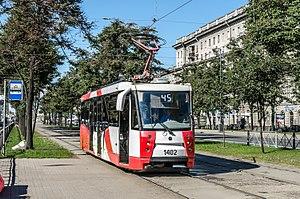
Le tramway de Saint-Pétersbourg en Russie était réputé pour être le plus grand réseau de tramway au monde. À la fin des années 1980, ses voies couraient sur environ 340 kilomètres. Depuis 1995, le réseau de tramway s'est fortement rétracté avec la suppression de nombreuses portions de voies en centre-ville. De sorte que le réseau de Melbourne est désormais plus long. Si le réseau avait encore une longueur de 285 km en 2001, elle se limitait au début 2007 à 220 km parcourus par 39 lignes différentes. Il est exploité par Gorelektrotrans, une société municipale qui est également propriétaire du réseau de trolleybus.